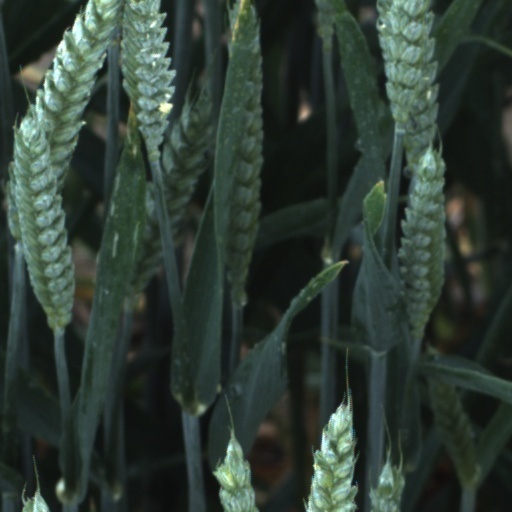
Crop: wheat